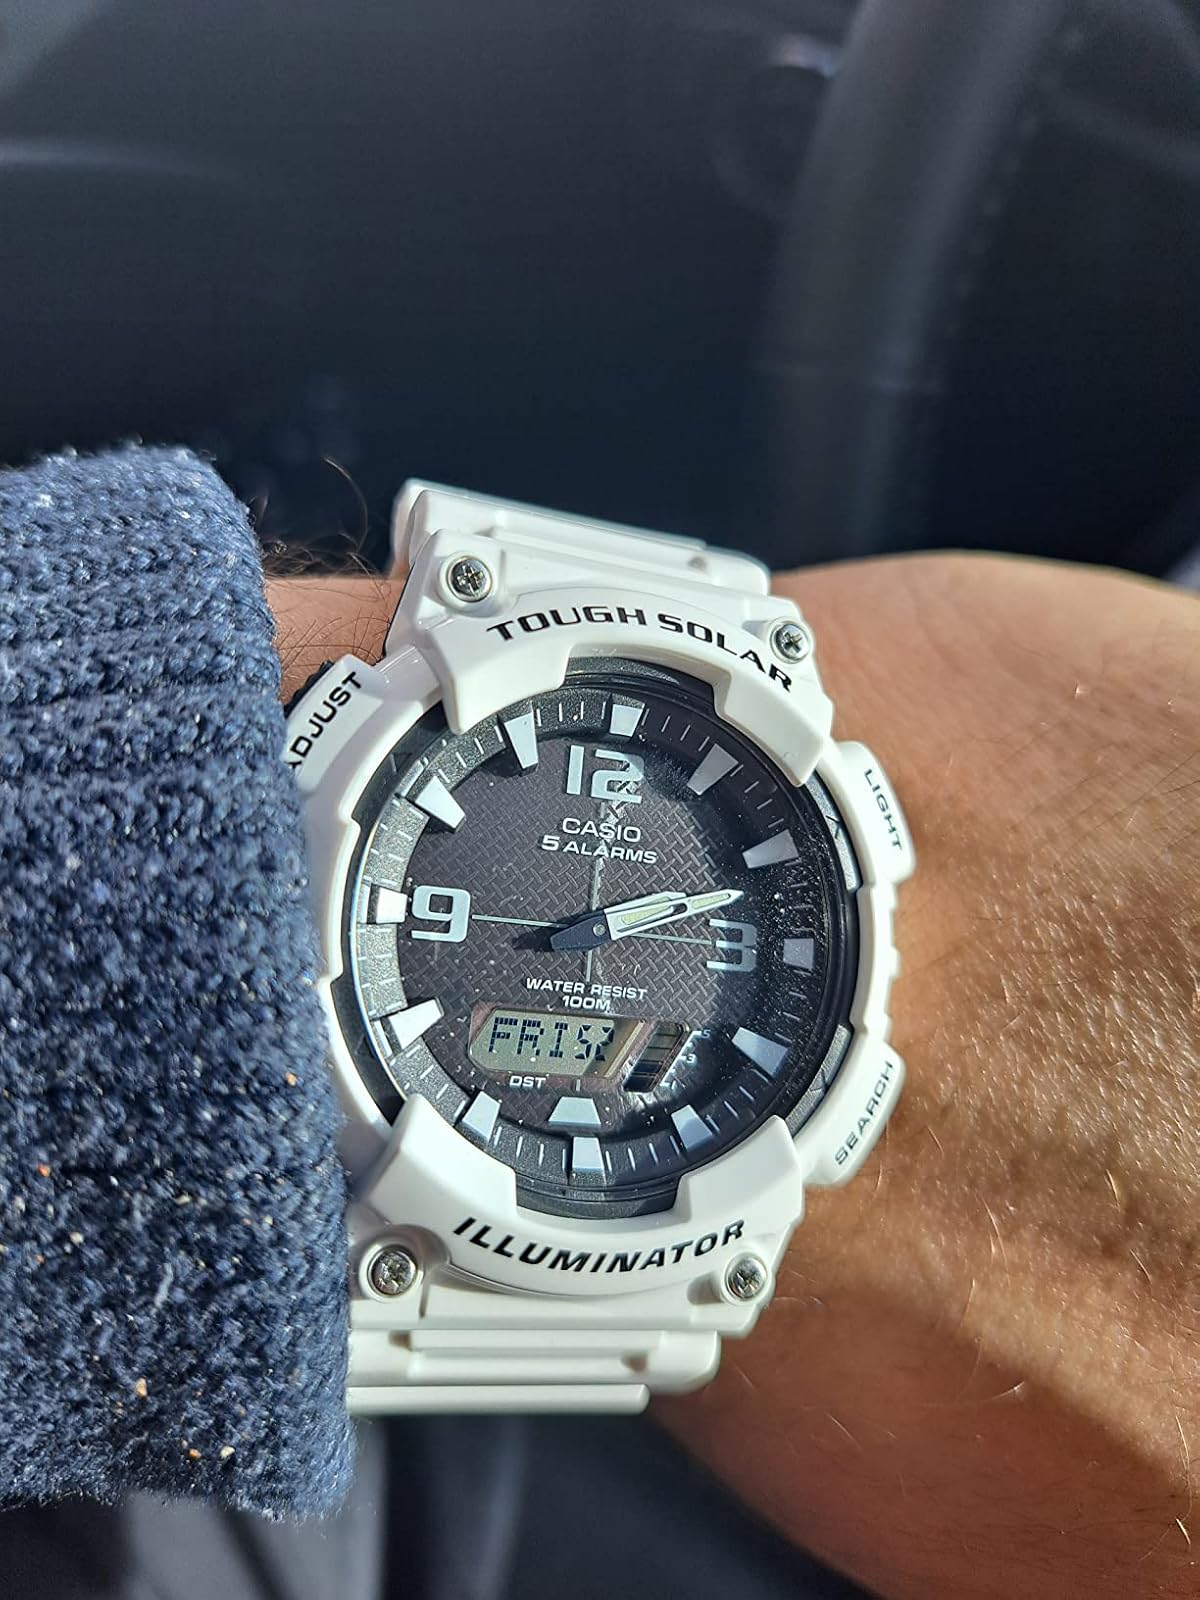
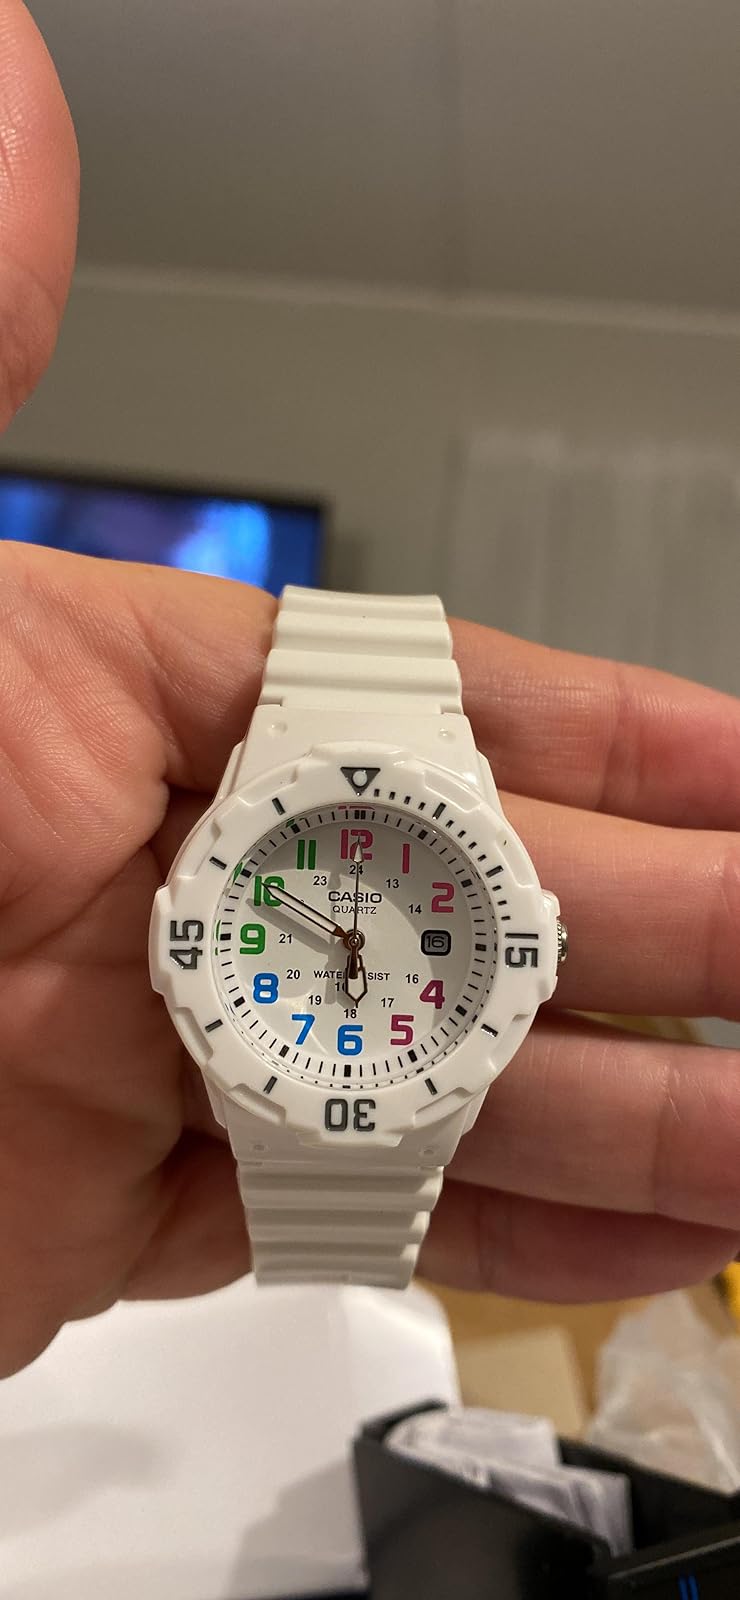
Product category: accessories_watch
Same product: no